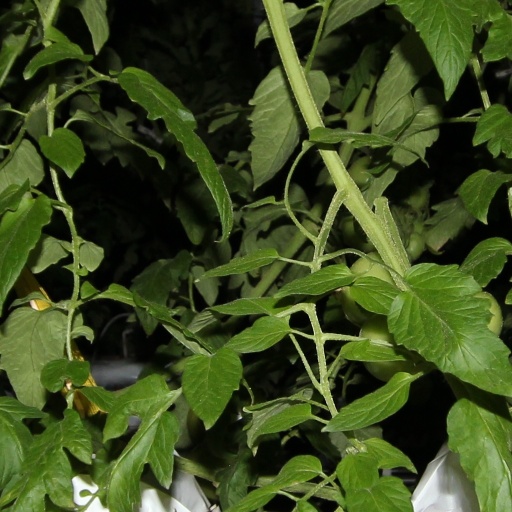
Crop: tomato